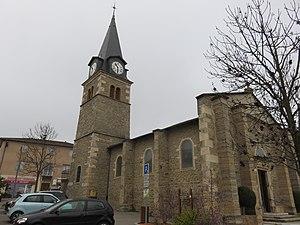
Église Sainte-Consorce de Sainte-Consorce (Rhône, France).
Sainte-Consorce est une commune française, située dans le département du Rhône en région Auvergne-Rhône-Alpes.